The Fox and the Hound (novel)

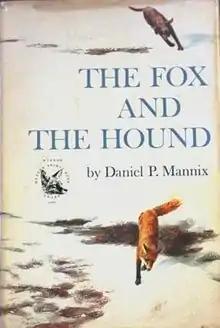
Cover of the first edition of "The Fox and the Hound".

The Fox and the Hound is a 1967 novel written by American novelist Daniel P. Mannix and illustrated by John Schoenherr. It follows the lives of Tod, a red fox raised by a human for the first year of his life, and Copper, a half-bloodhound dog owned by a local hunter, referred to as the Master. After Tod causes the death of the man's favorite hound, man and dog relentlessly hunt the fox, against the dual backdrops of a changing human world and Tod's normal life in hunting for food, seeking a mate, and defending his territory. As preparation for writing the novel, Mannix studied foxes, both tame and wild, a wide variety of hunting techniques, and the ways hounds appear to track foxes, seeking to ensure his characters acted realistically.